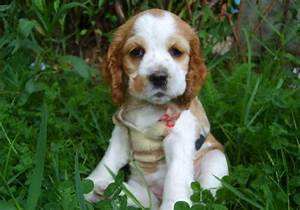
Label: dog